Architecture of Karnataka

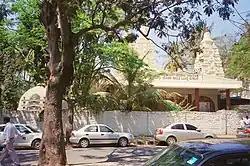
A view of Buddha Vihara in Bangalore

While under the Mauryas and Satavahanas Buddhism prospered in Karnataka, the influence of Hinduism expanded as it subsumed most of the teachings of Buddha and Buddhism and thus Buddhism lost its distinct uniqueness in the state. However, in the 20th century, Buddha viharas have been established in the State with Bangalore recording two such viharas.